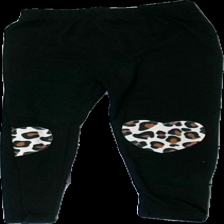
View: front
Type: Tights
Category: Children
Brand: Not in the list
Brand text on label: Shein
Colors: Black
Material: 100% polyester
Cut: Regular, Tight
Size: 104
Season: All
Price range: <50
Recommended usage: Export